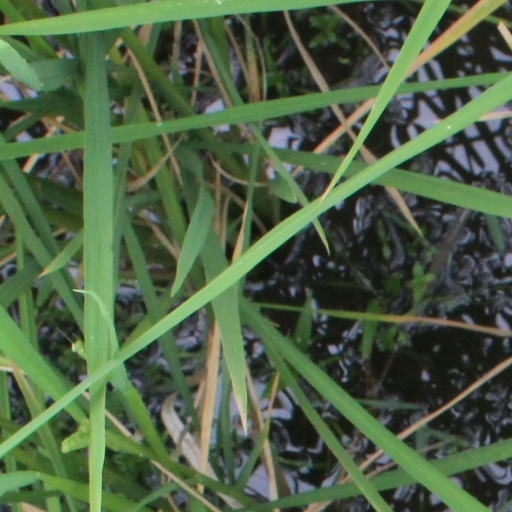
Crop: rice